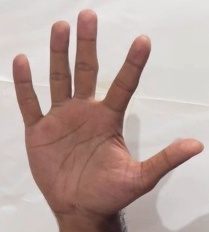
ASL sign: 5